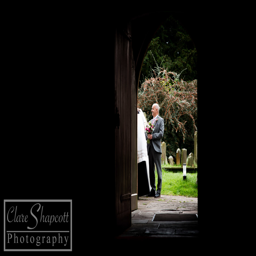
father of person eagerly waiting to walk the bride down the isle on her wedding day .